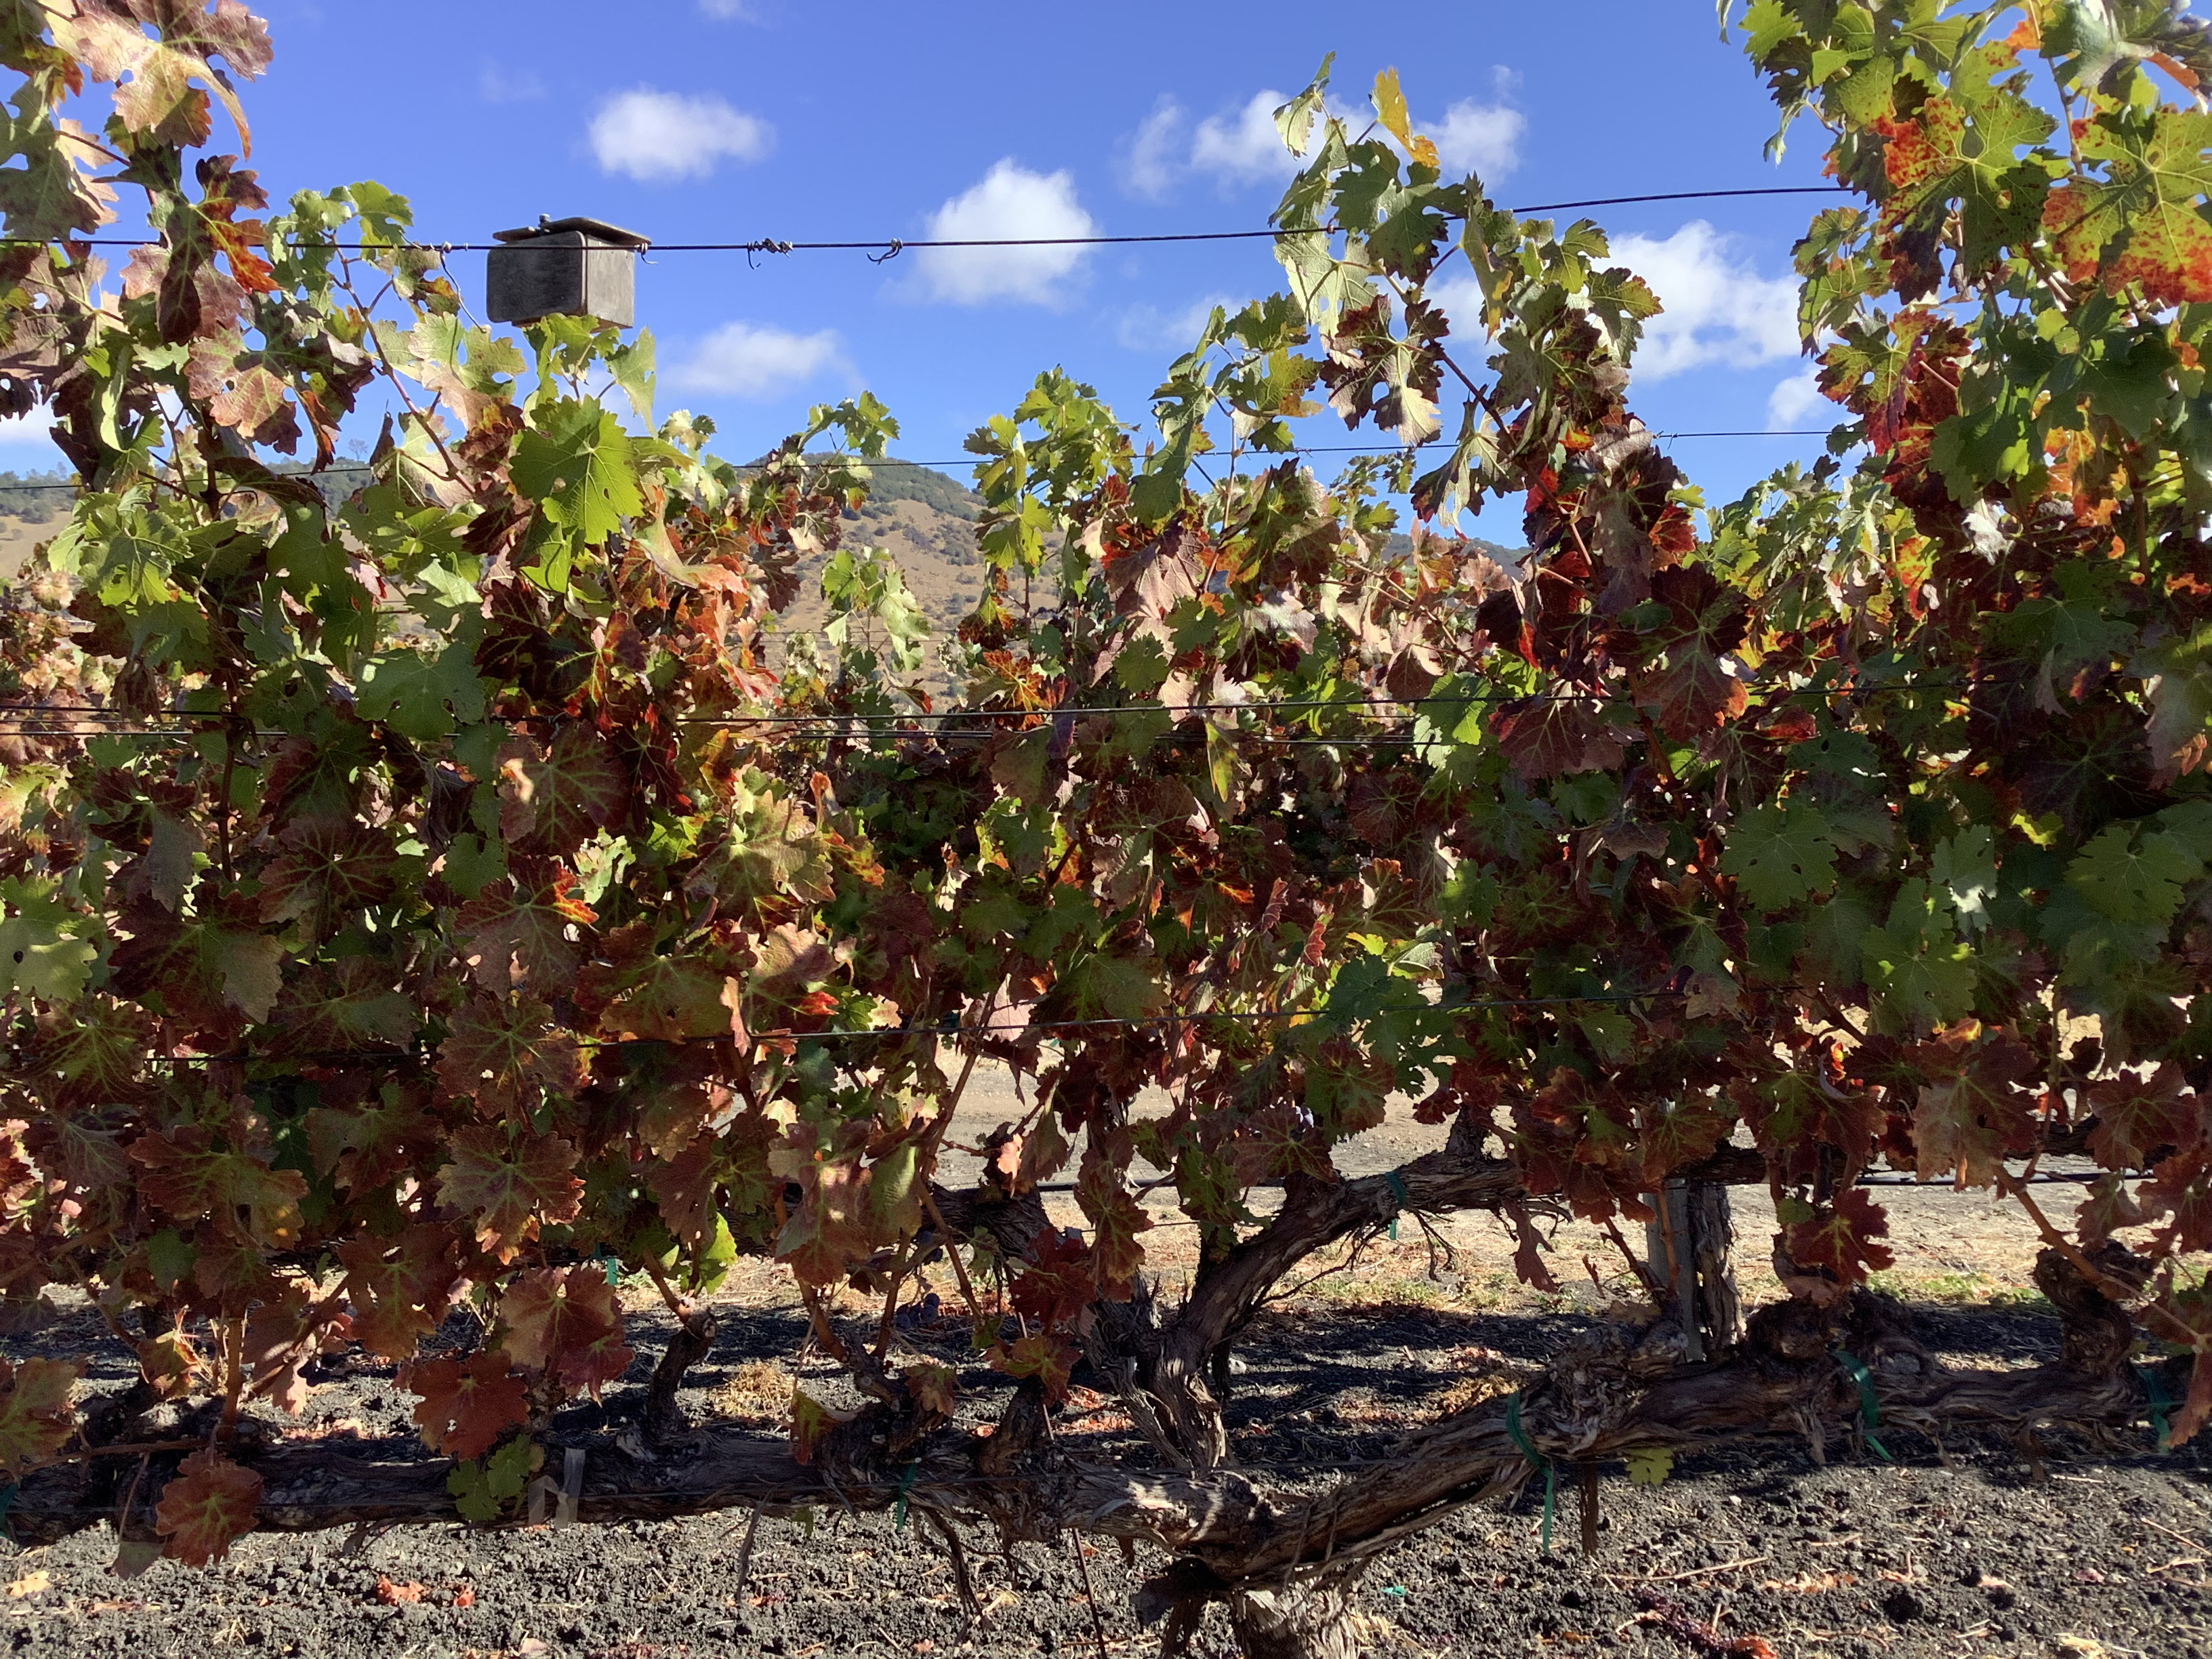
Label: Leafroll 3